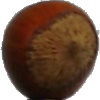
Label: Nut Forest 1